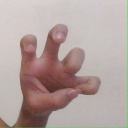
अक्षर: छ